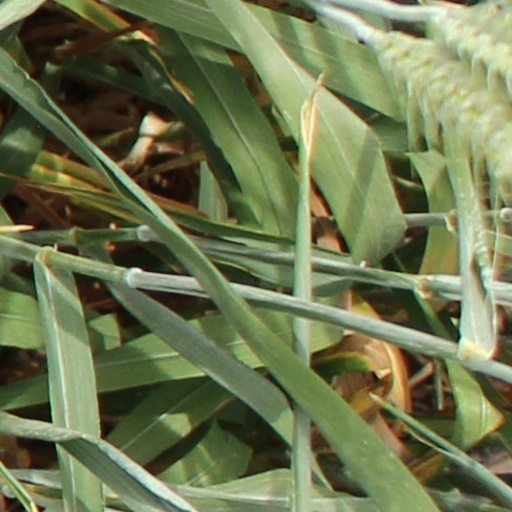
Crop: wheat